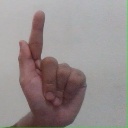
अक्षर: ळ